Acharei Mot

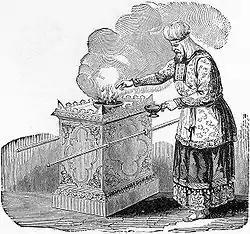
High Priest Offering Incense on the Altar (illustration from Henry Davenport Northrop's 1894 "Treasures of the Bible")

The Mishnah taught that during the days of the Temple, seven days before Yom Kippur, they would move the High Priest from his house to the cell of the counselors and prepare another priest to take his place in case anything impure happened to him to make him unfit to perform the service. Rabbi Judah said that they prepared another wife for him, in case his wife should die, as Leviticus 16:6 says that "he shall make atonement for himself and for his house" and "his house" means "his wife." But they told Rabbi Judah that if they would do so, then there would be no end to the matter, as they would have to prepare a third wife in case the second died, and so on. The rest of the year, the High Priest would offer sacrifices only if he wanted to, but during the seven days before Yom Kippur, he would sprinkle the blood of the sacrifices, burn the incense, trim the lamps, and offer the head and the hind leg of the sacrifices. They brought sages from the court to the High Priest, and throughout the seven days they read to him about the order of the service. They asked the High Priest to read it aloud, in case he had forgotten or never learned.